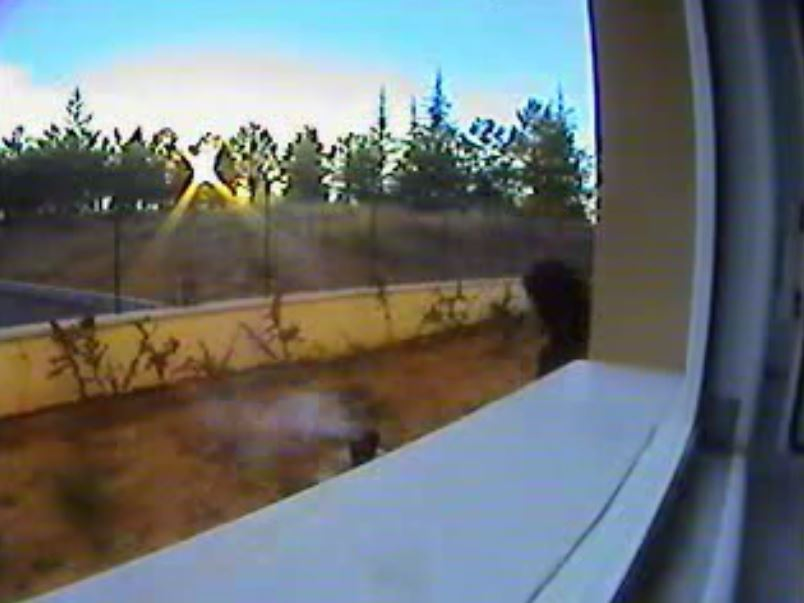
Fire: no
Smoke: yes